Kirstin Valdez Quade

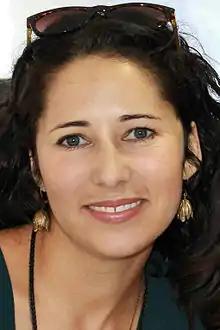
Quade at 2015 Texas Book Festival

Quade was born to a white father and a Hispanic mother in Albuquerque, New Mexico. Her father was a desert geologist and her family lived throughout the Southwestern United States as well as in Australia. She attended Phillips Exeter Academy and earned her BA from Stanford University and her MFA from the University of Oregon. From 2009 to 2011 she was a Wallace Stegner Fellow in the Creative Writing Program at Stanford University, where she also taught as a Jones Lecturer. In 2014–15, she was the Delbanco Visiting Professor of Creative Writing at the University of Michigan. She is currently an assistant professor of creative writing at Princeton University and will be returning to Stanford University in the Fall 2023.